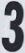
Number: 3